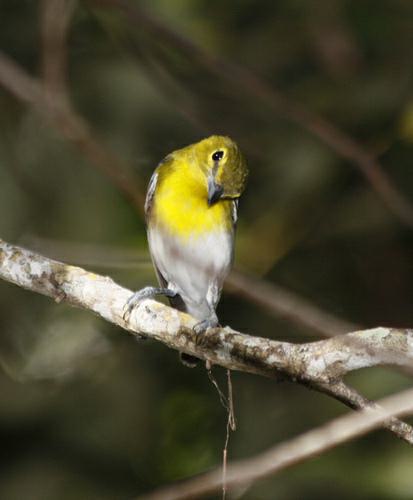
A photo of a yellow throated vireo